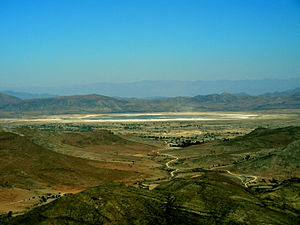
Chuquisaca (departement) / Geografi
Laguna de Culpina i Chuquisaca departementet
Chuquisaca er et departement i Bolivia i den sydlige del af landet. Departementet grænser op til departementerne Cochabamba, Tarija, Potosí og Santa Cruz. Departementets hovedstad er byen Sucre, der også er Bolivias forfatningsmæssige hovedstad.